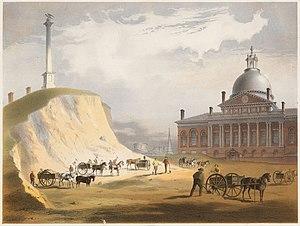
Beacon Hill est un quartier résidentiel de Boston aux États-Unis. Il se trouve sur la colline au nord du Boston Common et se développa avec l'édification du nouveau capitole. Beacon Hill doit son nom à une lanterne installée à son sommet au XVIIIᵉ siècle pour prévenir les bostonniens d'une attaque imminente. Il se caractérise par ses cottages et ses maisons en briques de style victorien qui rappellent l'Angleterre. Une partie d'entre elles ont été dessinées par l'architecte Charles Bulfinch au XIXᵉ siècle. Si le versant sud de la colline est paré de somptueuses maisons, le versant nord voit s'ériger les humbles logis des domestiques.